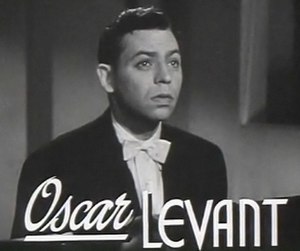
Oscar Levant
Oscar Levant i Rhapsody in Blue (1945)
Oscar Levant var en amerikansk pianist og filmskuespiller.